Terrence Jones

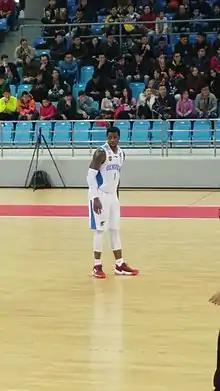
Jones with Qingdao in November 2017

On August 1, 2017, Jones signed with the Qingdao DoubleStar Eagles of the Chinese Basketball Association. After getting kicked out of practice following a confrontation with the head coach, Jones was released by Qingdao in late November. In nine games, he averaged 22.3 points, 11.2 rebounds, 3.2 assists, 1.2 steals and 2.3 blocks per game.